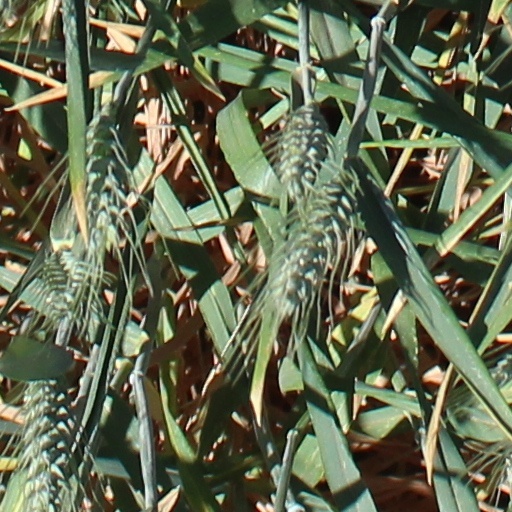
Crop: wheat